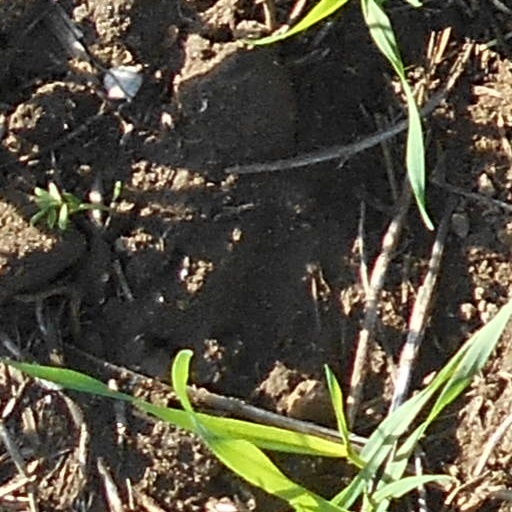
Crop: wheat